Barelvi movement

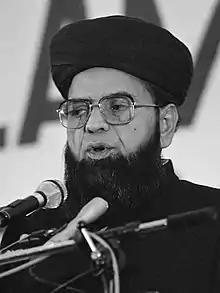
Ahmad Noorani Siddiqi (1985)

For Islamic missionary activities, Sunni Dawate Islami (SDI) is an important Islamic preaching movement in India. It is working in at least 20 countries around the world. Muhammad Shakir Ali Noori founded the movement in Mumbai. It has a large network of (Dawah workers) preachers in India and in other countries. Sunni Dawat-e-Islami has established many modern and religious educational institutions around India and some in other parts of the world.